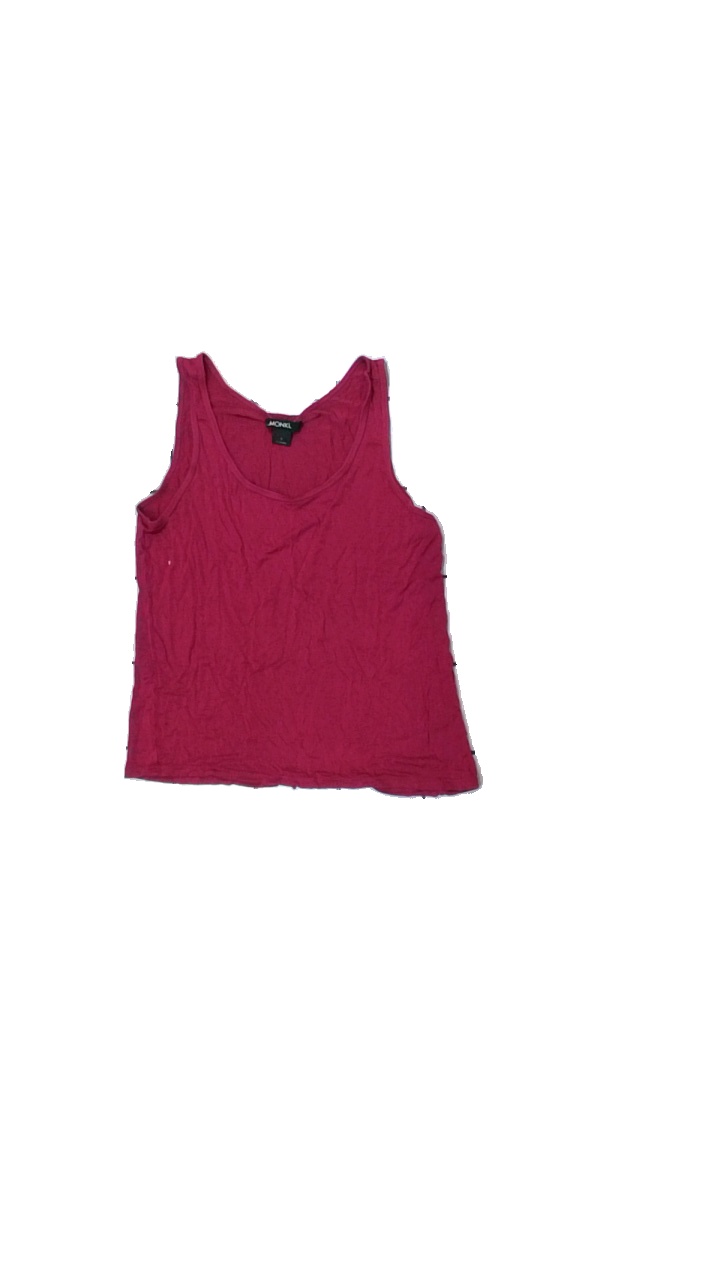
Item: Tank Top (Ladies)
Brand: Monki
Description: lila linne med flera hål
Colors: Purple
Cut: Regular
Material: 100% viscose
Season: All
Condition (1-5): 3
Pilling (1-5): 5
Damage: hål
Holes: Major
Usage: Export
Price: <50